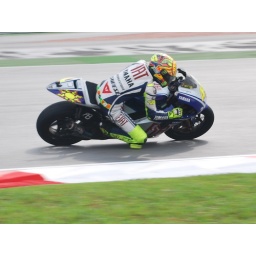
Ah, the best seat in the house